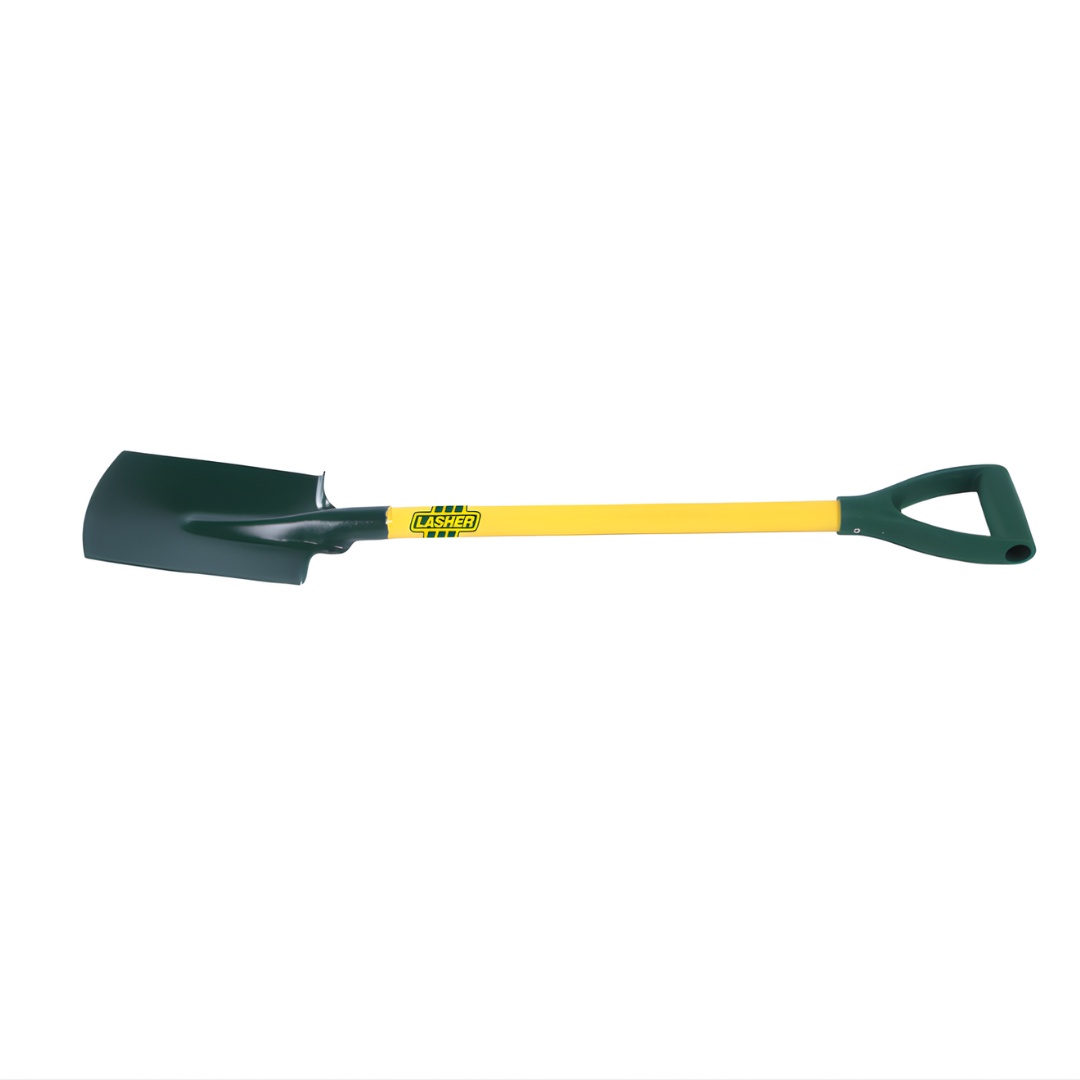
Lasher Ladies Spade
Brand: Lasher
Lightweight, durable, and designed for effortless gardening, the Lasher Ladies Spade is the perfect tool for gardeners of all levels. Featuring a compact design and ergonomic handle, this spade is crafted for comfort and ease of use, making digging, planting, and soil turning a breeze. The hardened steel blade ensures long-lasting durability, while the smaller size offers excellent maneuverability in flower beds and tight spaces. Lightweight design for reduced strain and easy handling Durable hardened steel blade for strength and longevity Comfortable ergonomic handle for a secure grip Ideal for gardening, planting, and soil preparation. Make gardening more enjoyable with the Lasher Ladies Spade – precision and comfort in one tool.
Category: Home & Garden > Lawn & Garden > Gardening > Gardening Tools > Shovels & Spades > Spades